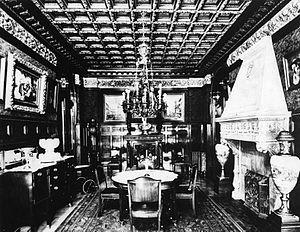
Sale à manger, maison Oscar Dufresne (vers 1930), 4040 rue Sherbrooke Est, Montréal, Québec, Canada.
Le Château Dufresne est un domaine constitué de deux maisons bourgeoises jumelées situées dans l’arrondissement Mercier-Hochelaga-Maisonneuve de la ville de Montréal au Canada.